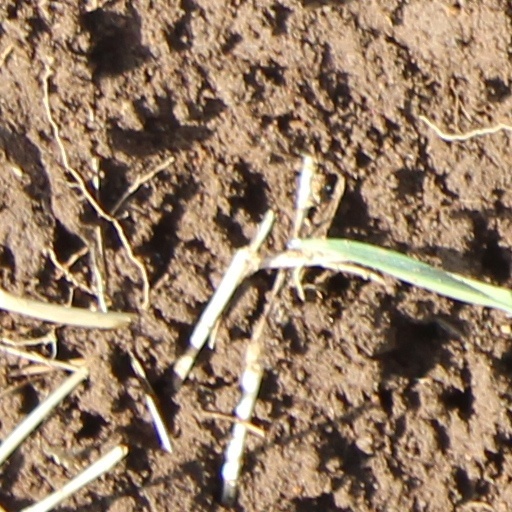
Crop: wheat